Thomas Cook Airlines Canada

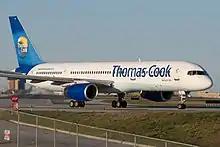
A Thomas Cook Airlines Canada Boeing 757-200 taxiing at Toronto Pearson International Airport in 2011.

Before the end of the flight service agreement, Thomas Cook Airlines Canada operated the following aircraft: